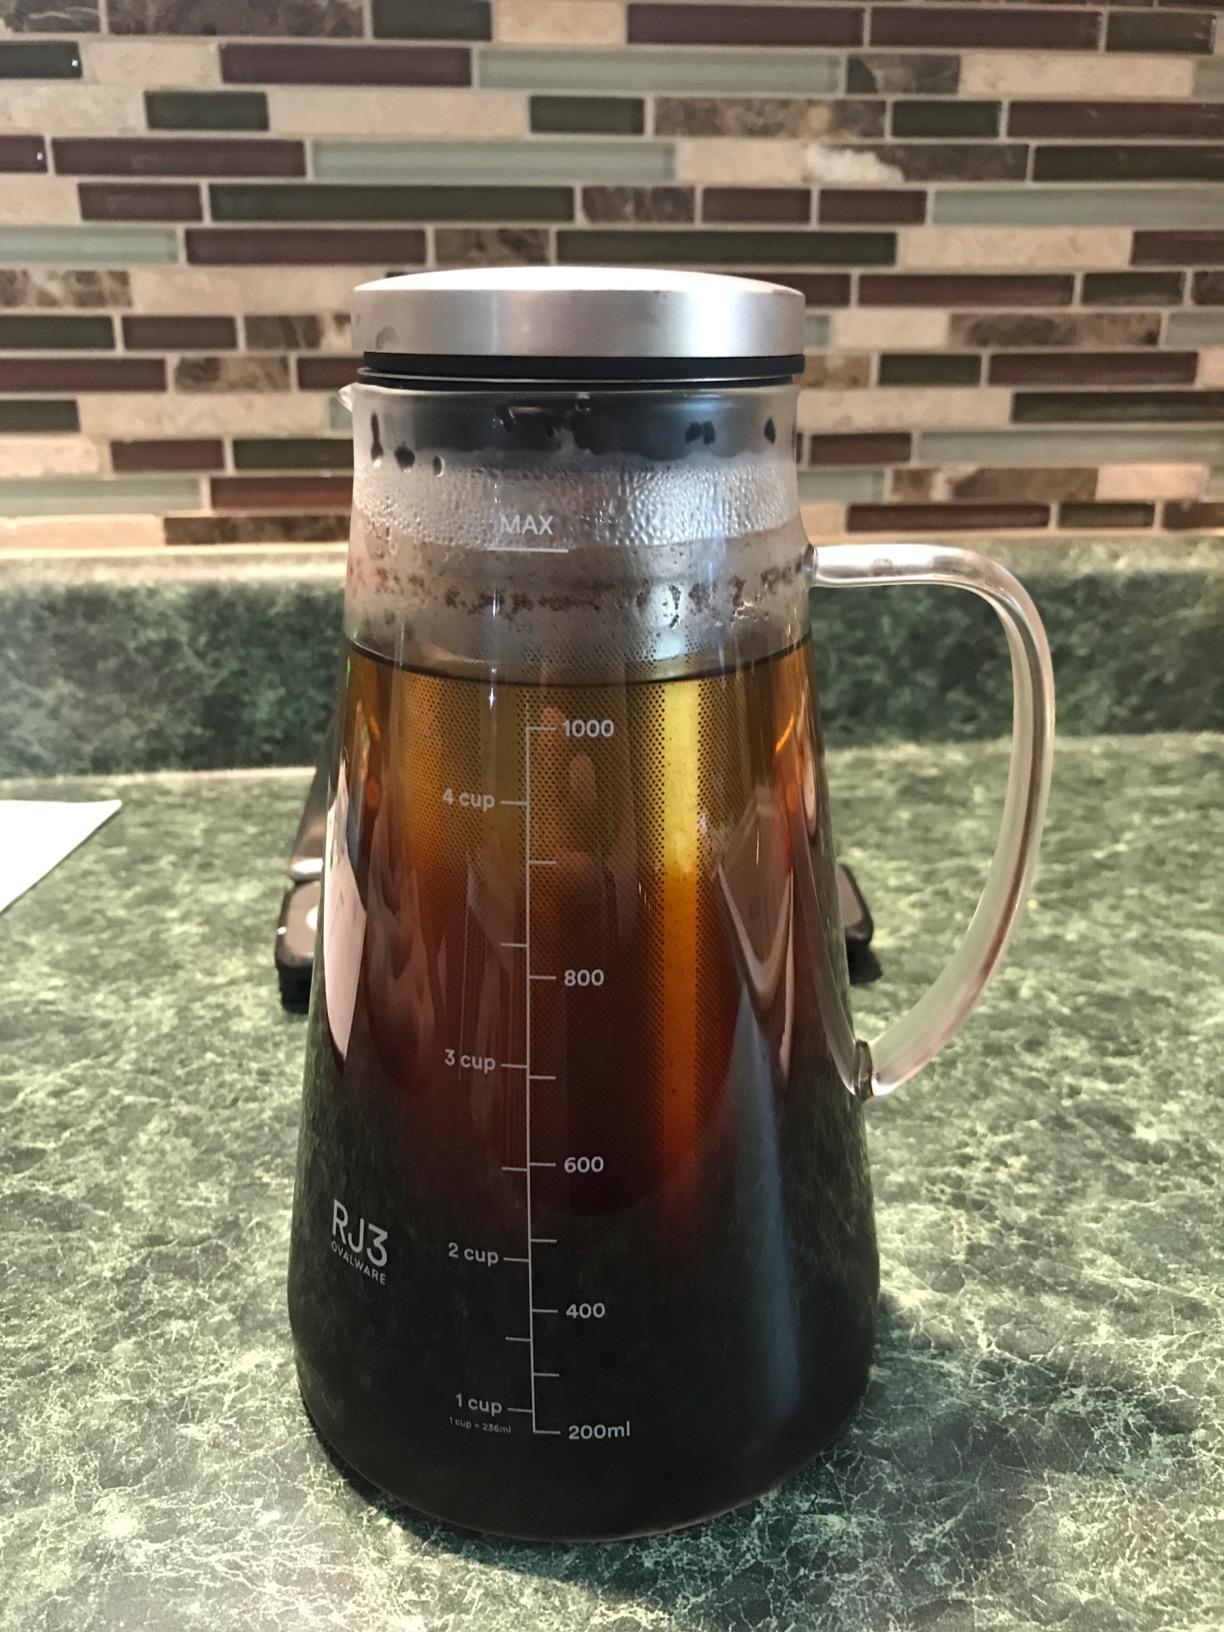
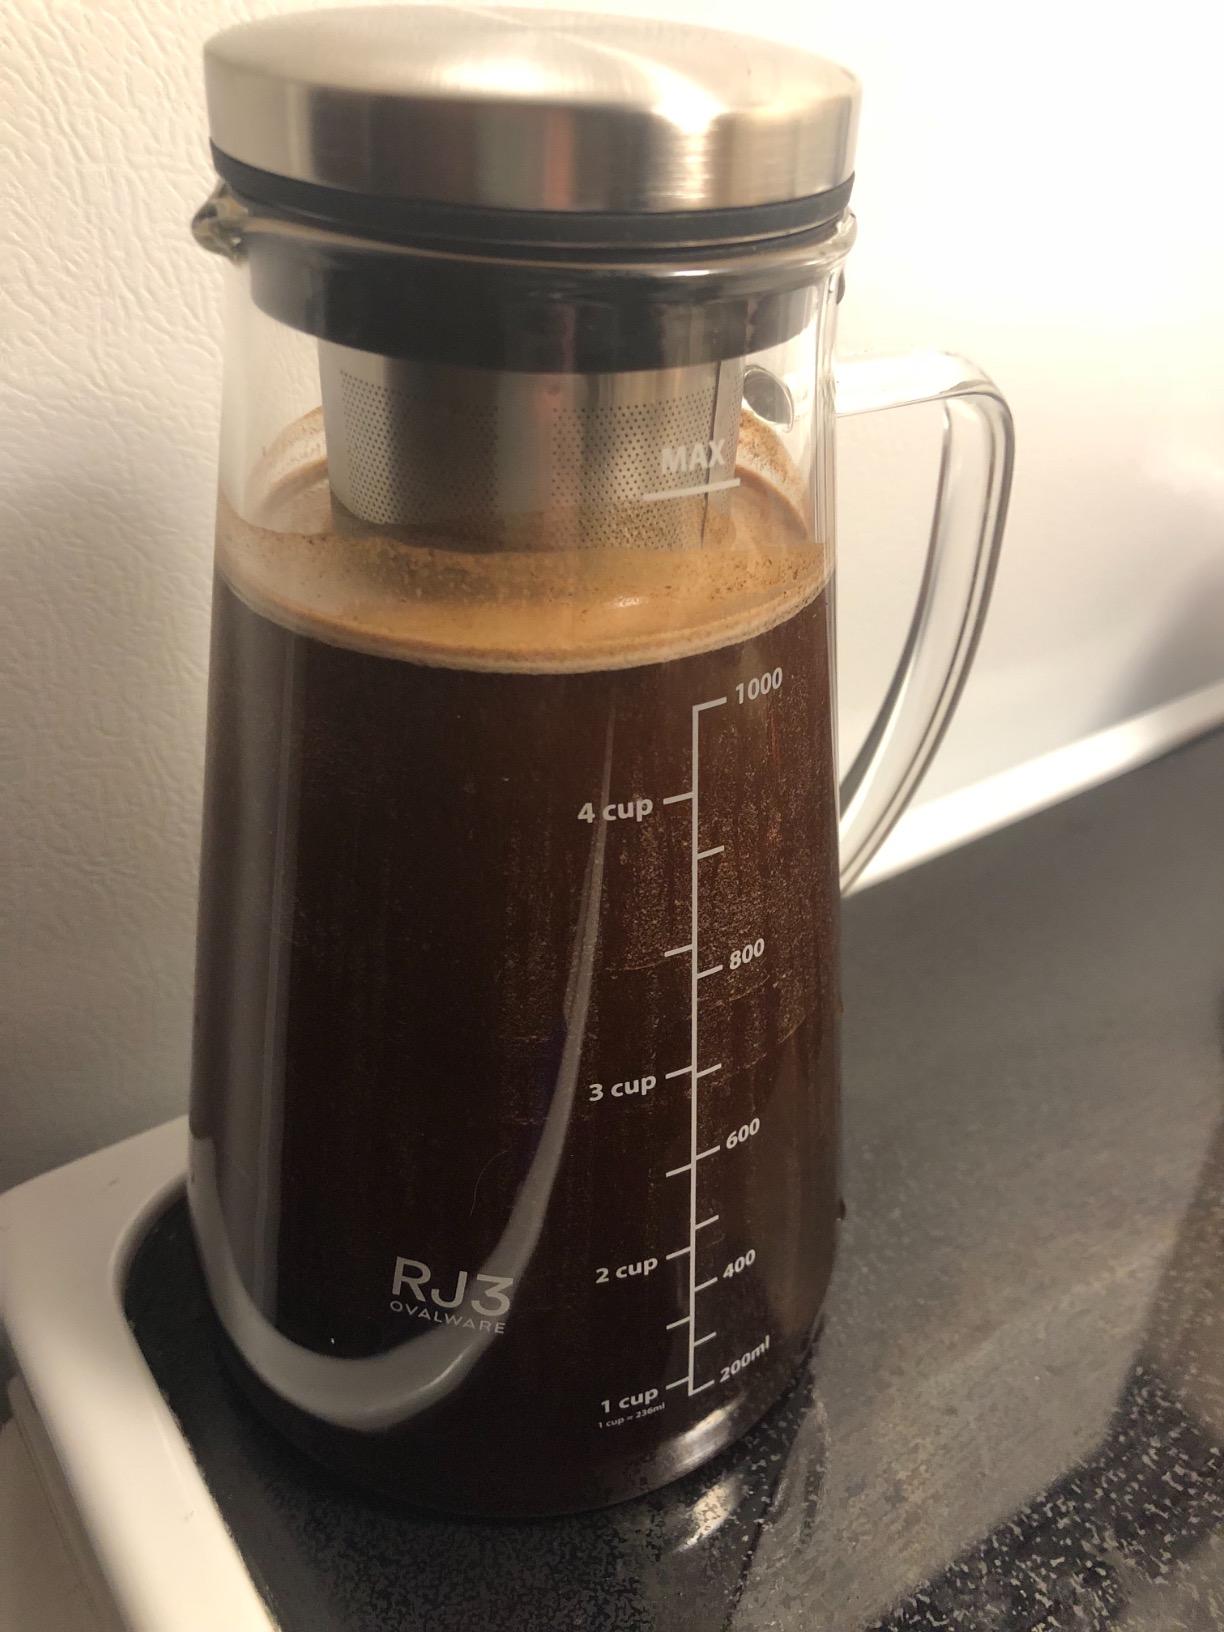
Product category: items_tea
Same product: yes